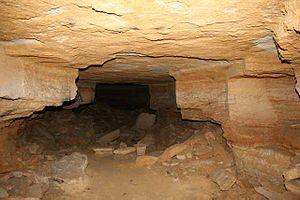
Les catacombes d'Odessa sont un réseau de tunnels sur trois niveaux qui comprennent environ 2 500 km de galeries labyrinthiques pratiqués dans la pierre calcaire ou le grès sous la ville d'Odessa en Ukraine. Les « catacombes » peuvent atteindre 60 mètres de profondeur et sont en fait constituées de plusieurs réseaux d'une centaine de kilomètres et dépassant 1 000 km pour le plus grand.